The Who

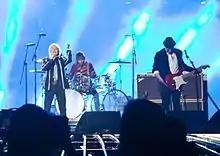
The Who performing the 2010 Super Bowl halftime show

Entwistle's son, Christopher, gave a statement supporting the Who's decision to carry on. The US tour began at the Hollywood Bowl with touring bassist Pino Palladino. Townshend dedicated the show to Entwistle, and ended with a montage of pictures of him. The tour lasted until September. The loss of a founding member of the Who caused Townshend to re-evaluate his relationship with Daltrey, which had been strained over the band's career. He decided their friendship was important, and this ultimately led to writing and recording new material.